Improvised fighting vehicle

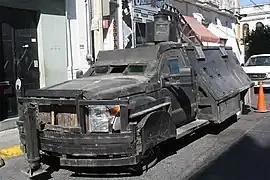
Ford F-350 "Monstruo 2010" featuring a turret, captured by Mexican authorities in Jalisco, 2011.

Narco tanks, also called as rhino trucks and monstruos is a type of improvised fighting vehicles used by drug cartels. They are civilian pickup trucks, dump trucks, semi-trucks or other large vehicles fitted with armaments, improvised vehicle armour and firing ports. Some narco tanks are even fitted with improvised battering rams to break through roadblocks. All this adds